Pasaleng Bay

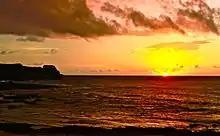
Pasaleng Bay at sunset

Fishing is an important activity in the Pasaleng Bay. The three coastal barangays where fishing is carried out are the Balao-i, Pancian and Pasaleng. It is a municipal fishing ground where 169 fishing boats operate in the bay under 91 fishing units. Most of the boats are in the capacity range of below 3 GT. There are 457 fishing gears (operated by 482 fishermen) under 16 types which operate in the bay and which are of hook and line type to the extent of 75%. From 2000 to 2006 under the National Stock Assessment Project (NSAP), 319 fish species were caught including marine organisms. They belonged to 59 families. Species of Demersal species dominated the catch with 64% of the total catch; the pelagic species contributed the rest. It consisted of 30 families of fish, 3 families of shark/rays, and 6 families of invertebrates. Specific species caught were squids, lobsters, crabs and "Ranina ranina", the red frog crab. The dominant families in the order of the species that they represent are Carangidae (32 species), Serranidae (28 species), Lutjanidae (26 species), Nemipteridae (18 species), Scombridae (17 species fol owed by other families each having 15 species. The pelagic species were the most dominant in terms of catch and these in the order of their importance are skipjack tuna ("Katsuwonus pelamis"), bigeye scad ("Selar crumenophthalmus"), and frigate tuna ("Auxis thazard"). Among the various gears used for fishing the maximum yield was from Baby ring net, while the maximum number of species caught is credited to speargun.